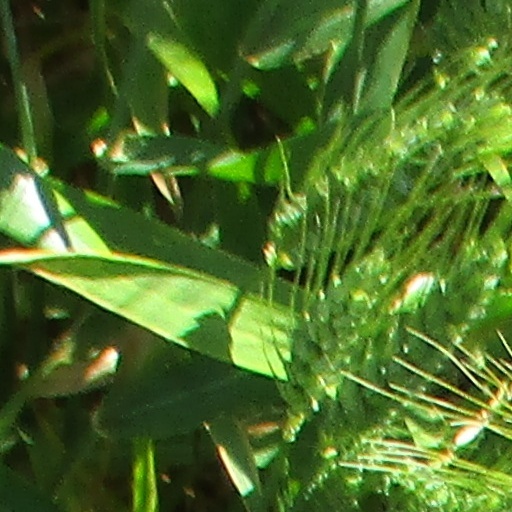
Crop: wheat